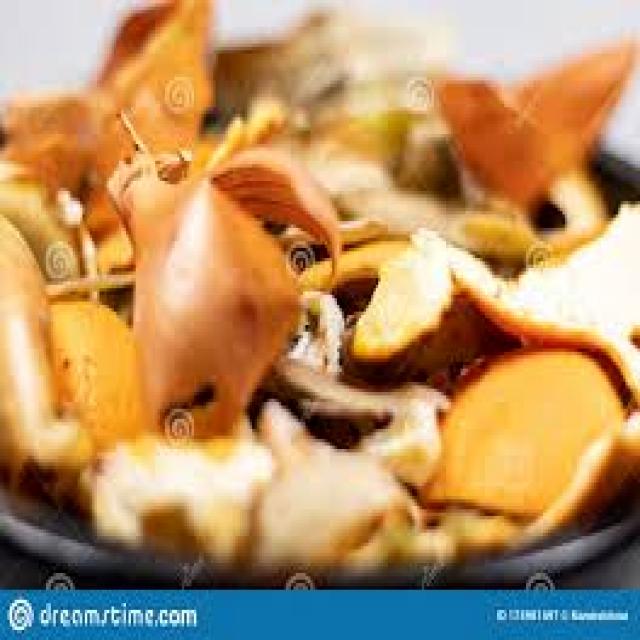
Label: Garbage